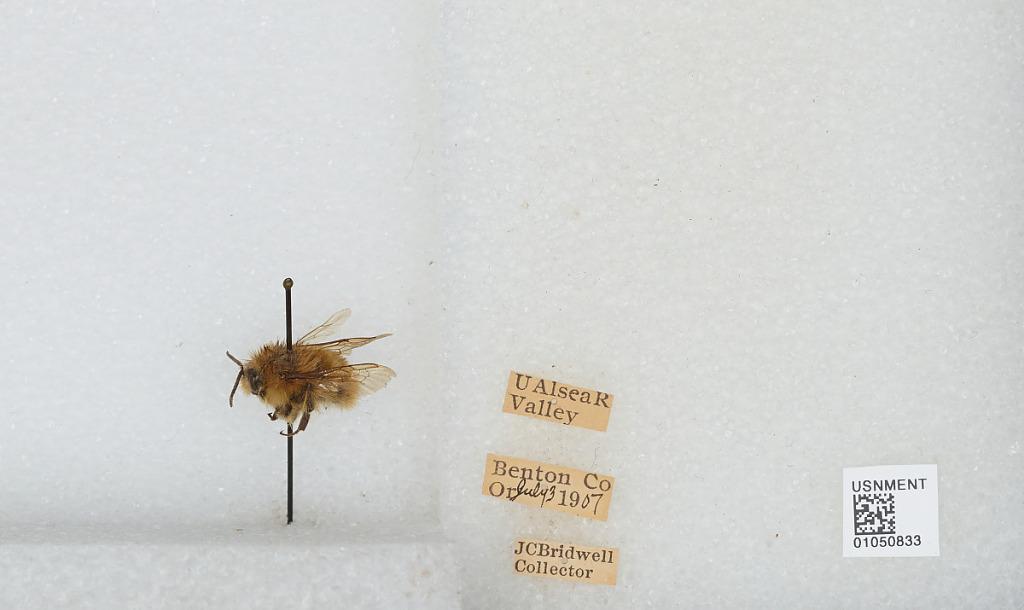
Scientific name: Bombus sp.
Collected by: J. Bridwell
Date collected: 1907-7-3
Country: United States
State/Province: Oregon
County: Benton
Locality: Upper Alsea River Valley
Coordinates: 44.3797, -123.707